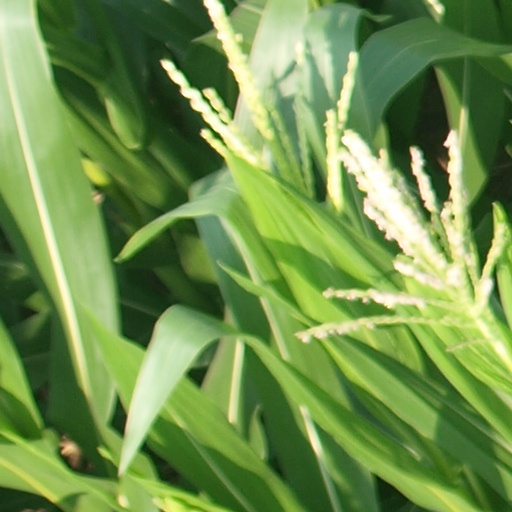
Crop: maize; corn